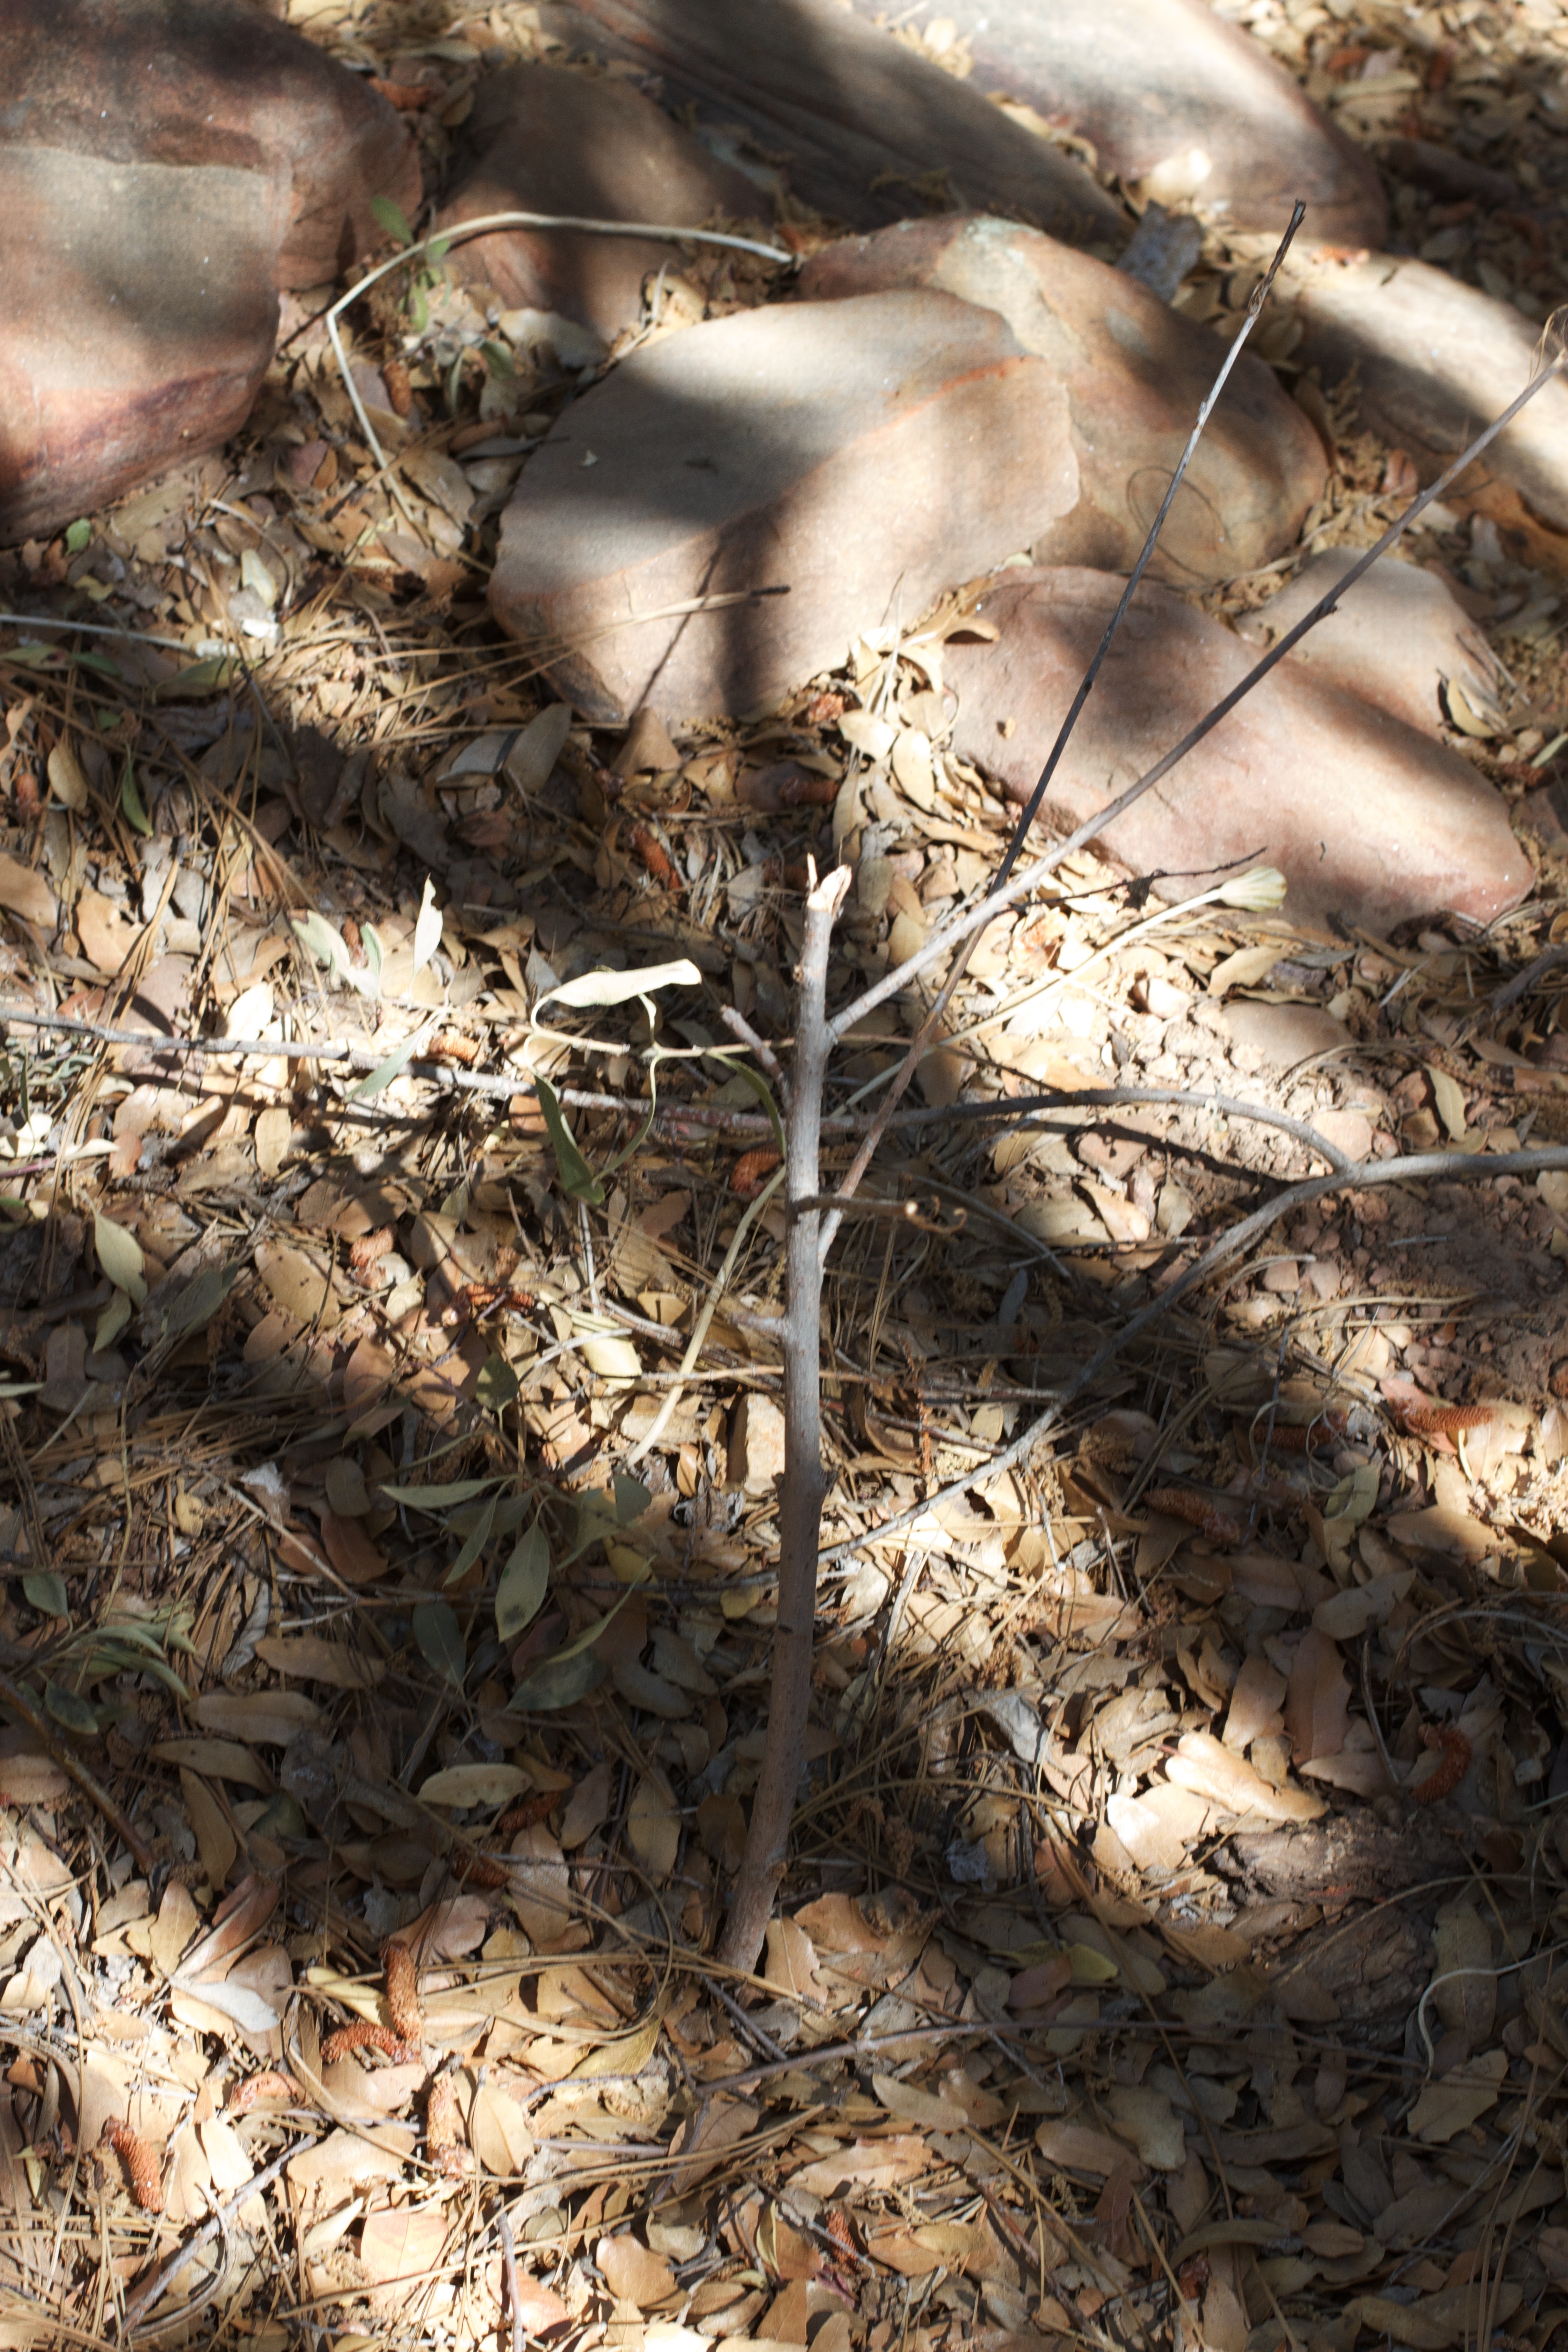
tree, nature, branch, plant, wood, leaf, wildlife, autumn, soil, flora, fauna, close up